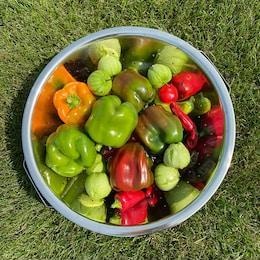
Label: capsicum